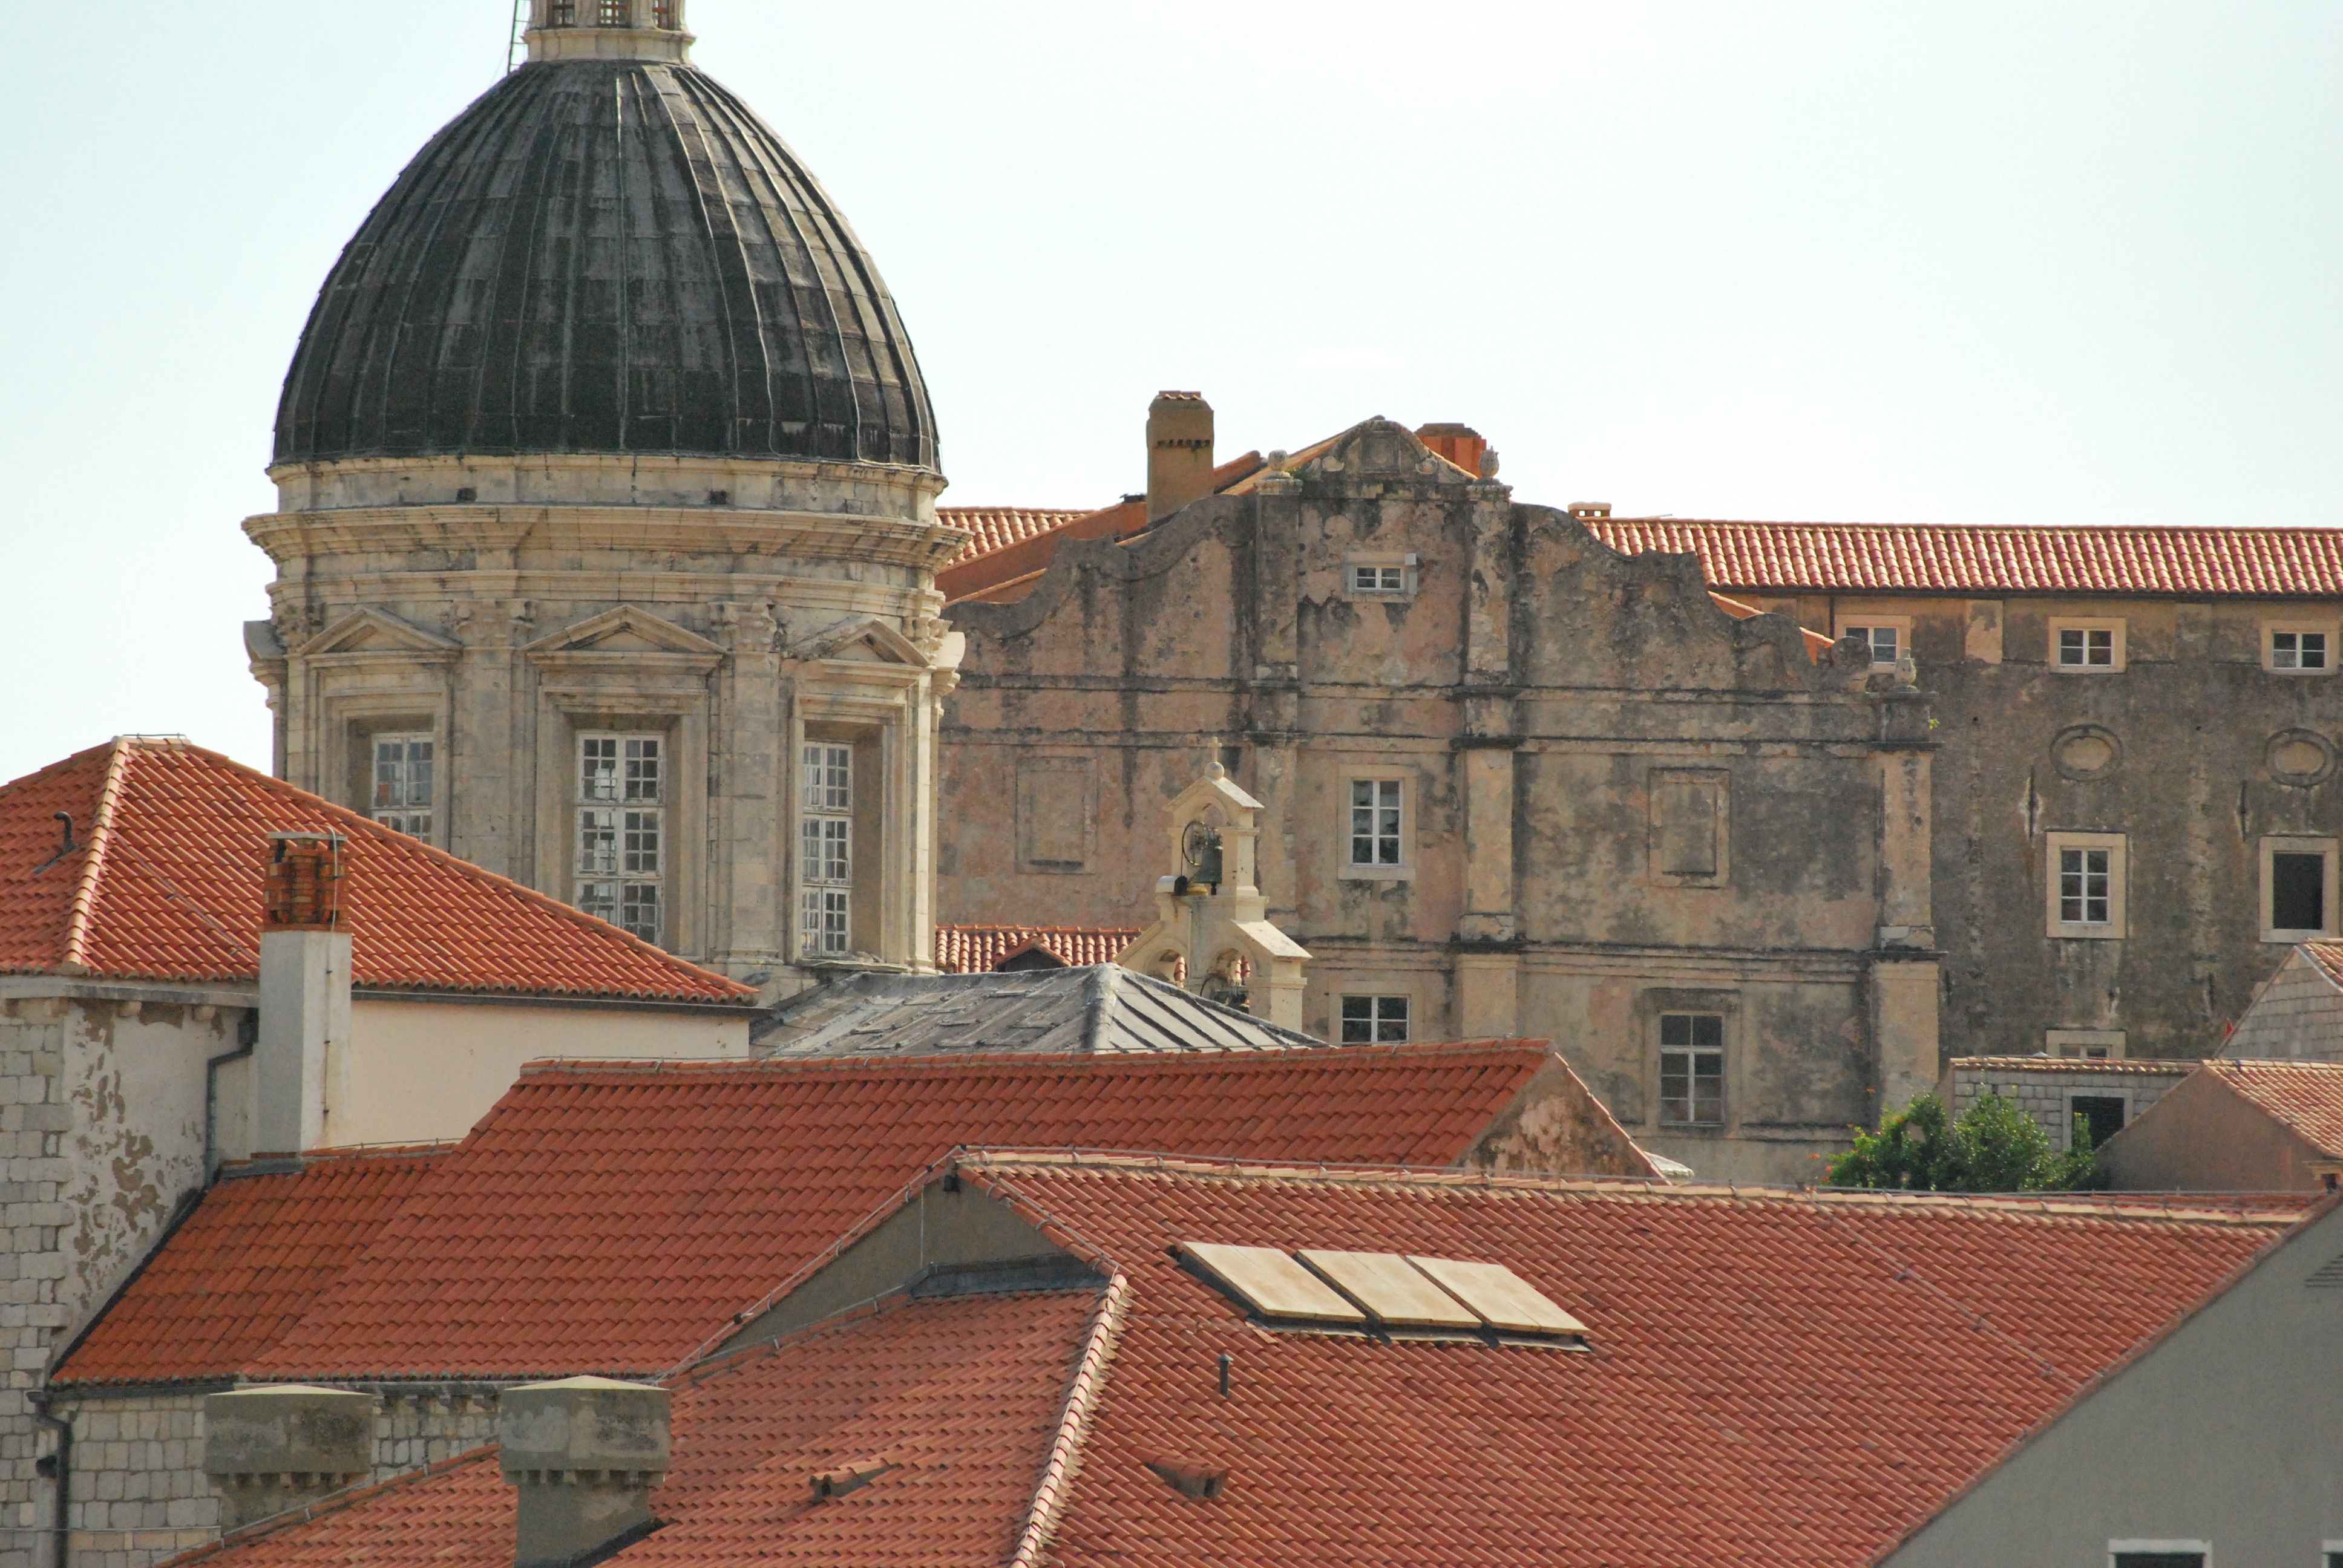
sea, architecture, town, roof, building, old, city, wall, stone, cityscape, summer, travel, coastline, europe, mediterranean, tower, journey, ancient, facade, church, cathedral, tourism, place of worship, medieval, croatia, dubrovnik, synagogue, culture, history, european, basilica, traditional, adriatic, catholicism